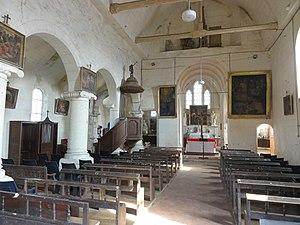
Intérieur de l'église - voir titre.
L'église Saint-Martin est une église catholique paroissiale située à Belle-Église, en France. Contrairement à ce qu'annoncent ses élévations extérieures dénuées de caractère, c'est un édifice d'une surprenante complexité, qui n'est que le résultat des agrandissements et remaniements successifs depuis la fin du XIIᵉ siècle. Seulement la base du clocher roman de la fin du XIᵉ ou du premier quart XIIᵉ siècle subsiste d'origine. Elle se caractérise par sa voûte en berceau, sa grande profondeur et ses murs très épais. Le reste du chœur et de ses deux collatéraux est gothique. Il n'y a guère deux travées analogues, et la plupart des styles architecturaux sont représentés. Cependant, la plupart des travées a été bâtie avec grand soin, et l'architecture des parties orientales est tout sauf rustique. L'on trouve même des éléments remarquables par leur qualité, telles que les voûtes à six branches d'ogives du chœur et du croisillon nord avec leurs supports, ou par leur originalité. L'édifice n'est pas protégé au titre des monuments historiques, mais plusieurs éléments de son mobilier et quatre vitraux le sont en revanche.